Islamic Revolutionary Guard Corps

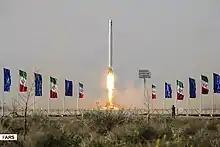
Launch of the Qased SLV.

Basij Mustazafin were initially separate organizations but were merged in 1980 into Corps and merged to its land forces since 2008.